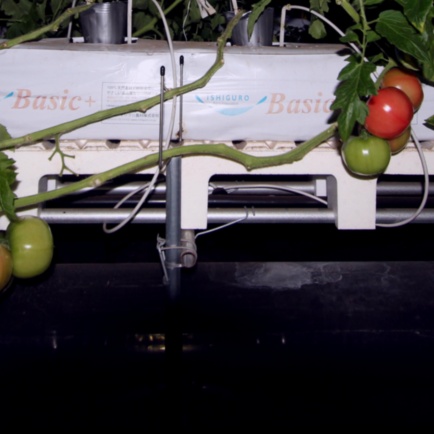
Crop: tomato